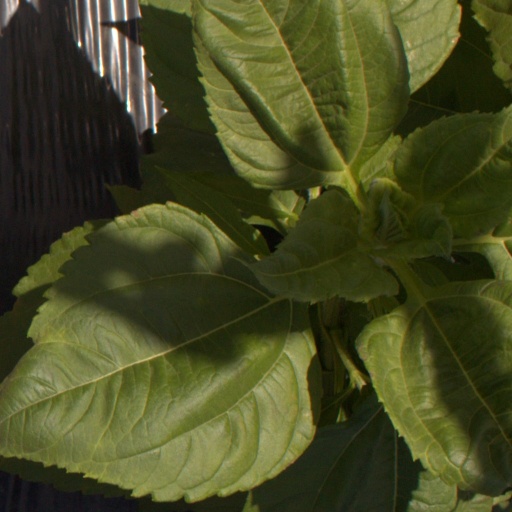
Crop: Jerusalem artichoke